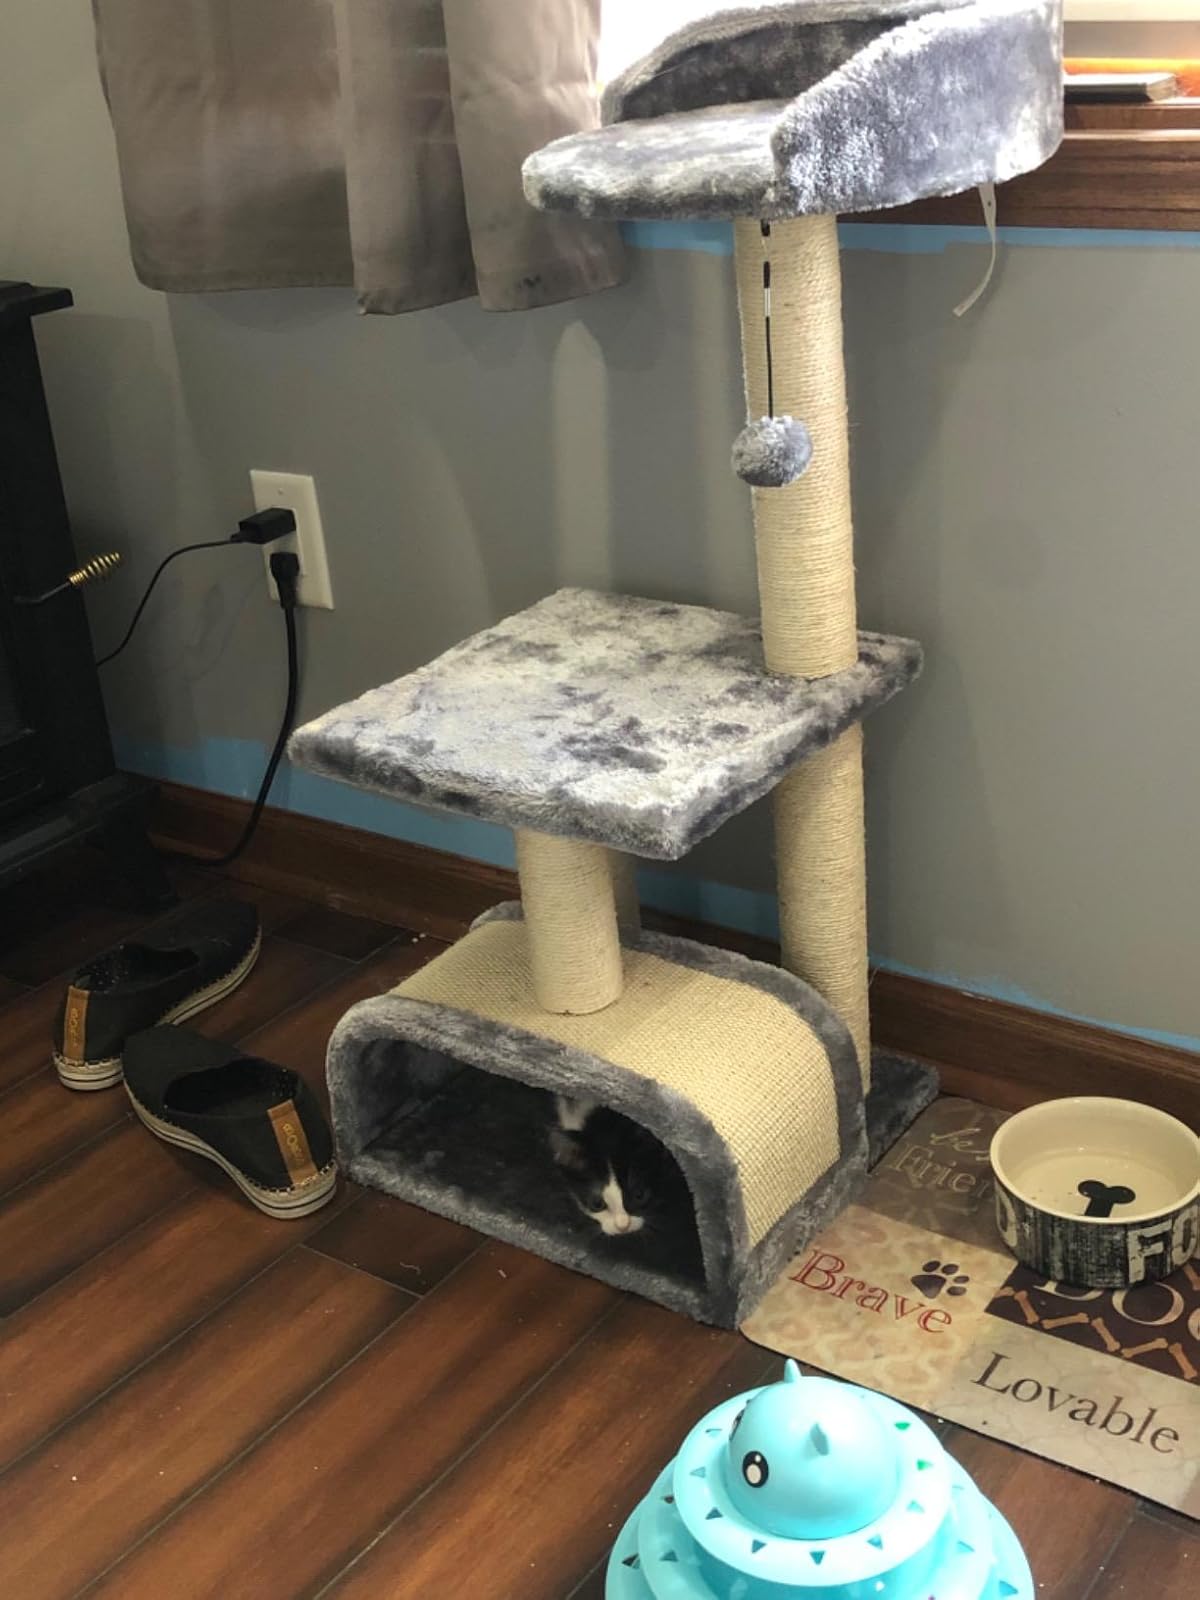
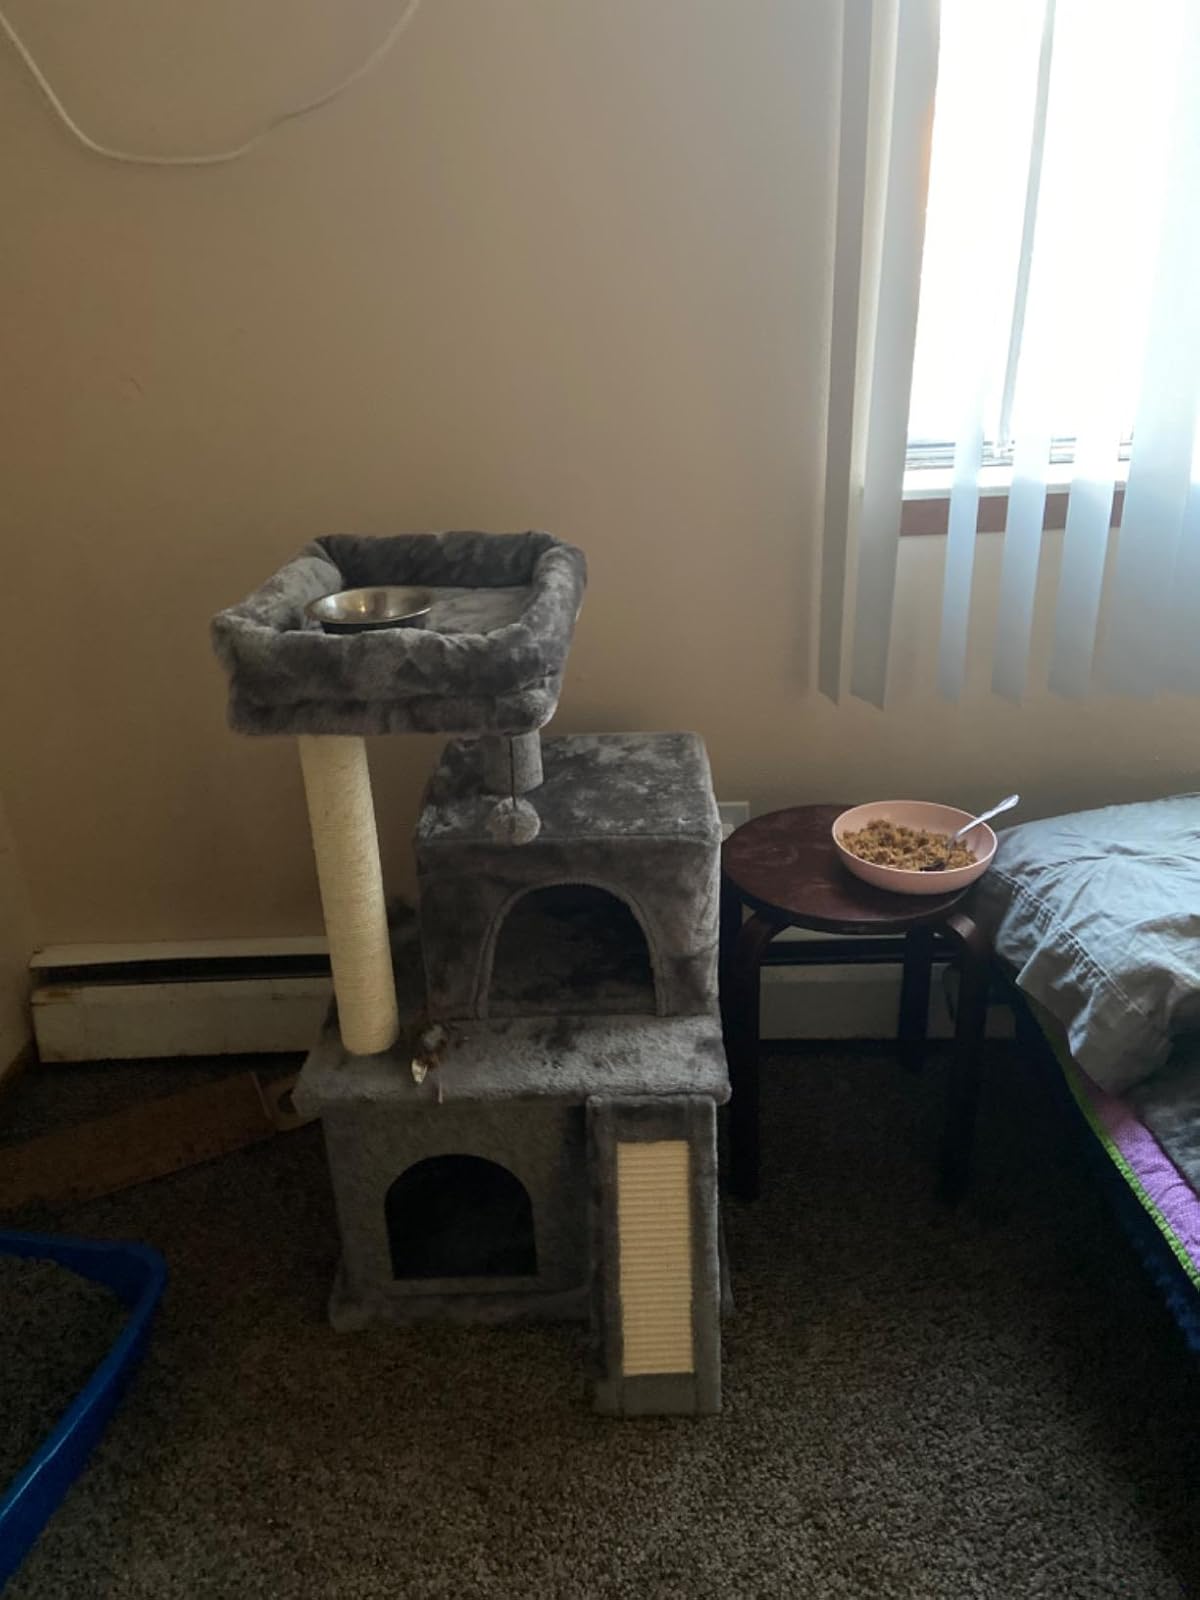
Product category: items_cat tree
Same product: no